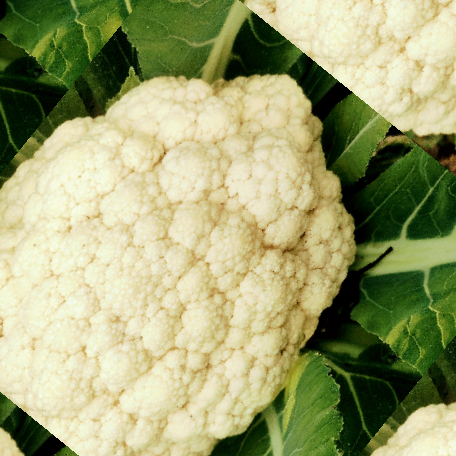
Label: Disease Free